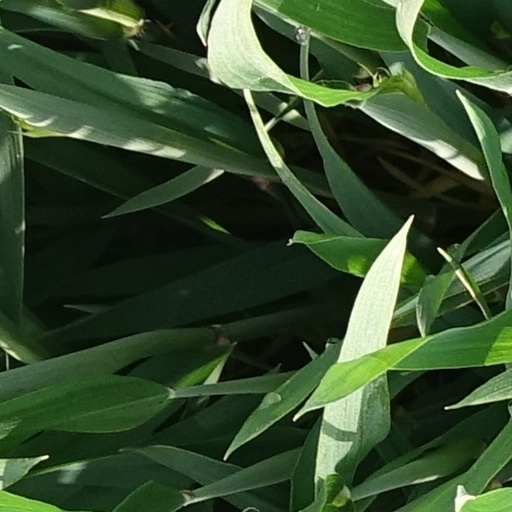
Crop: wheat